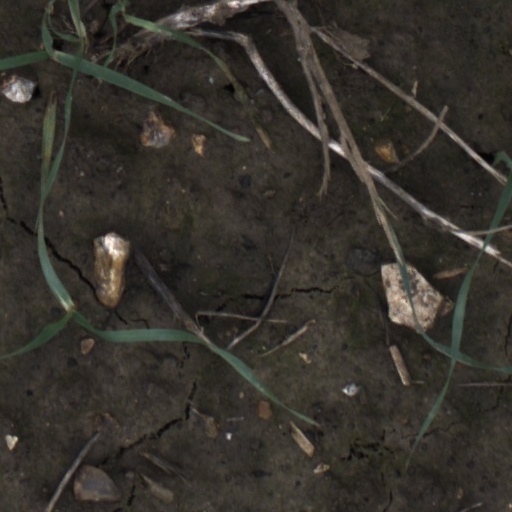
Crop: wheat